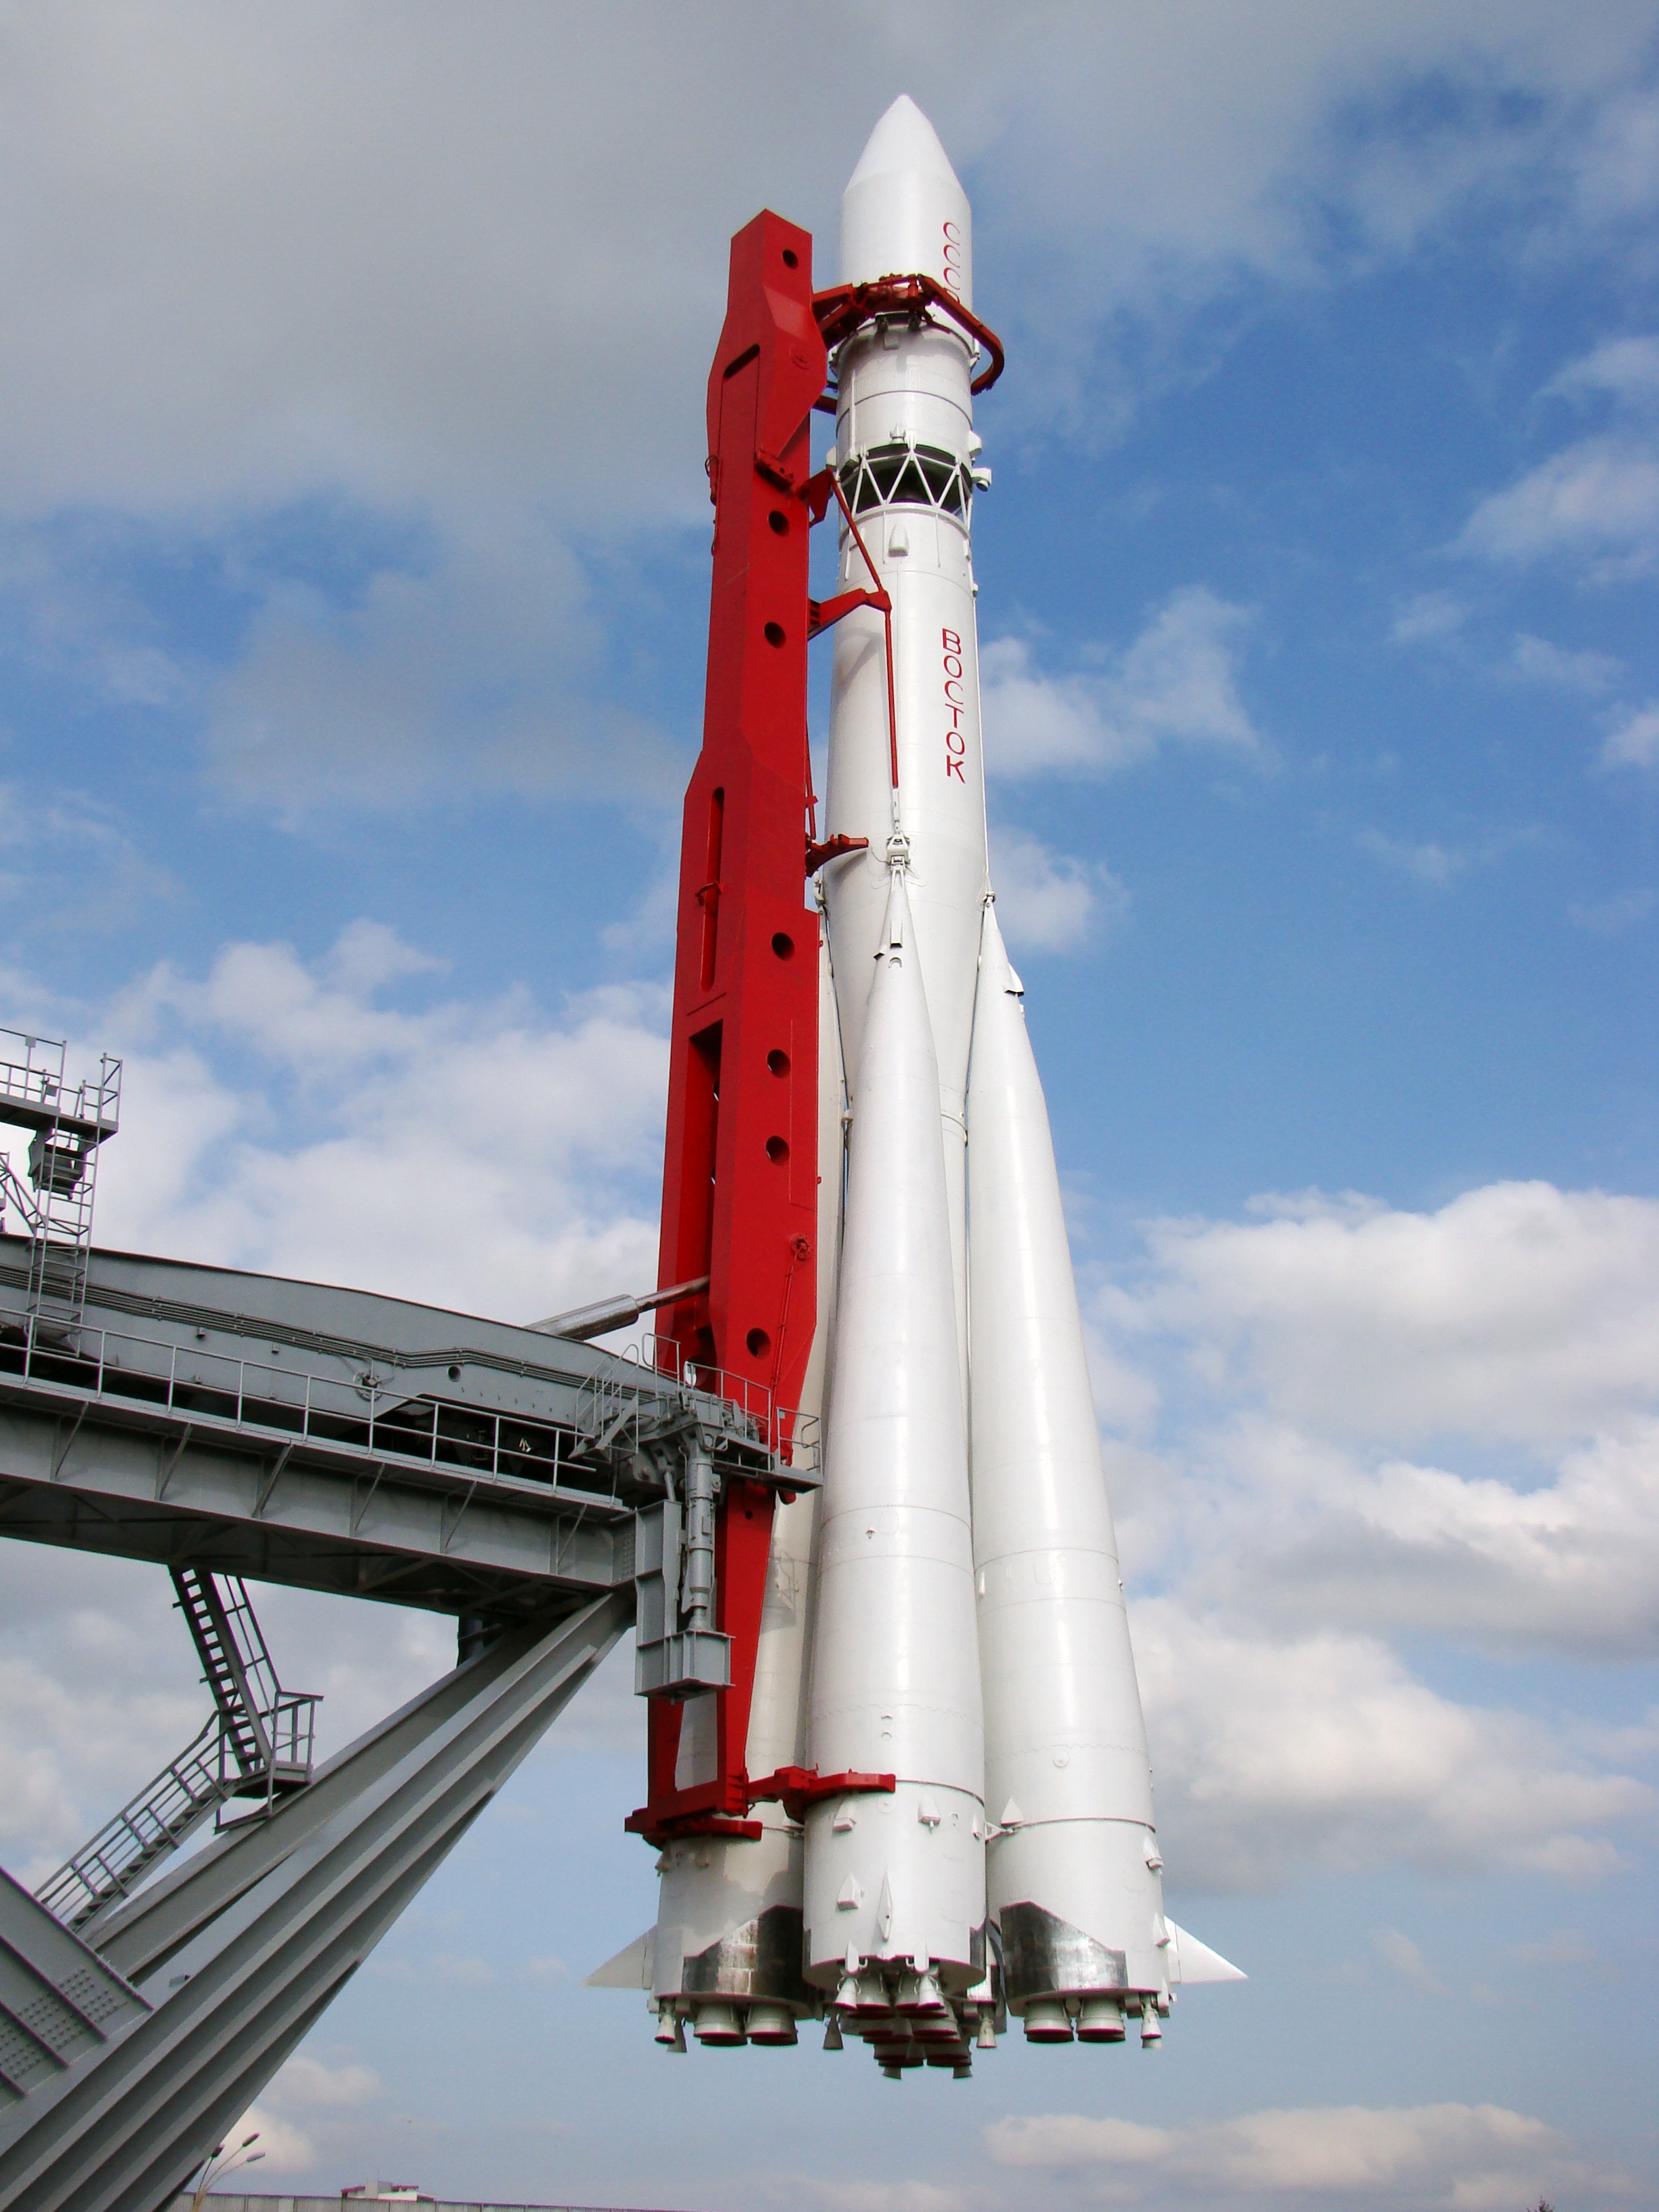
sky, cosmos, vehicle, tower, mast, blue, rocket, moscow, exhibit, exhibition, east, spacecraft, space shuttle, atmosphere of earth